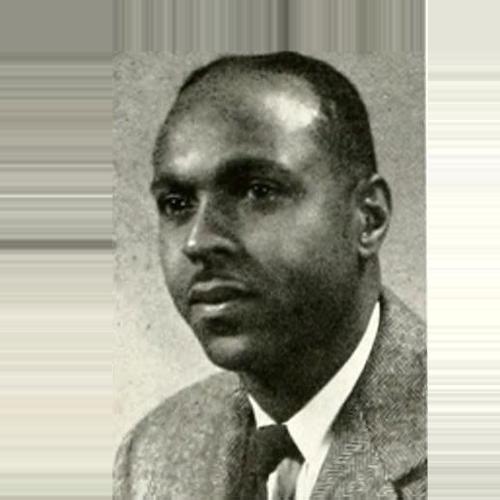
Age: 38